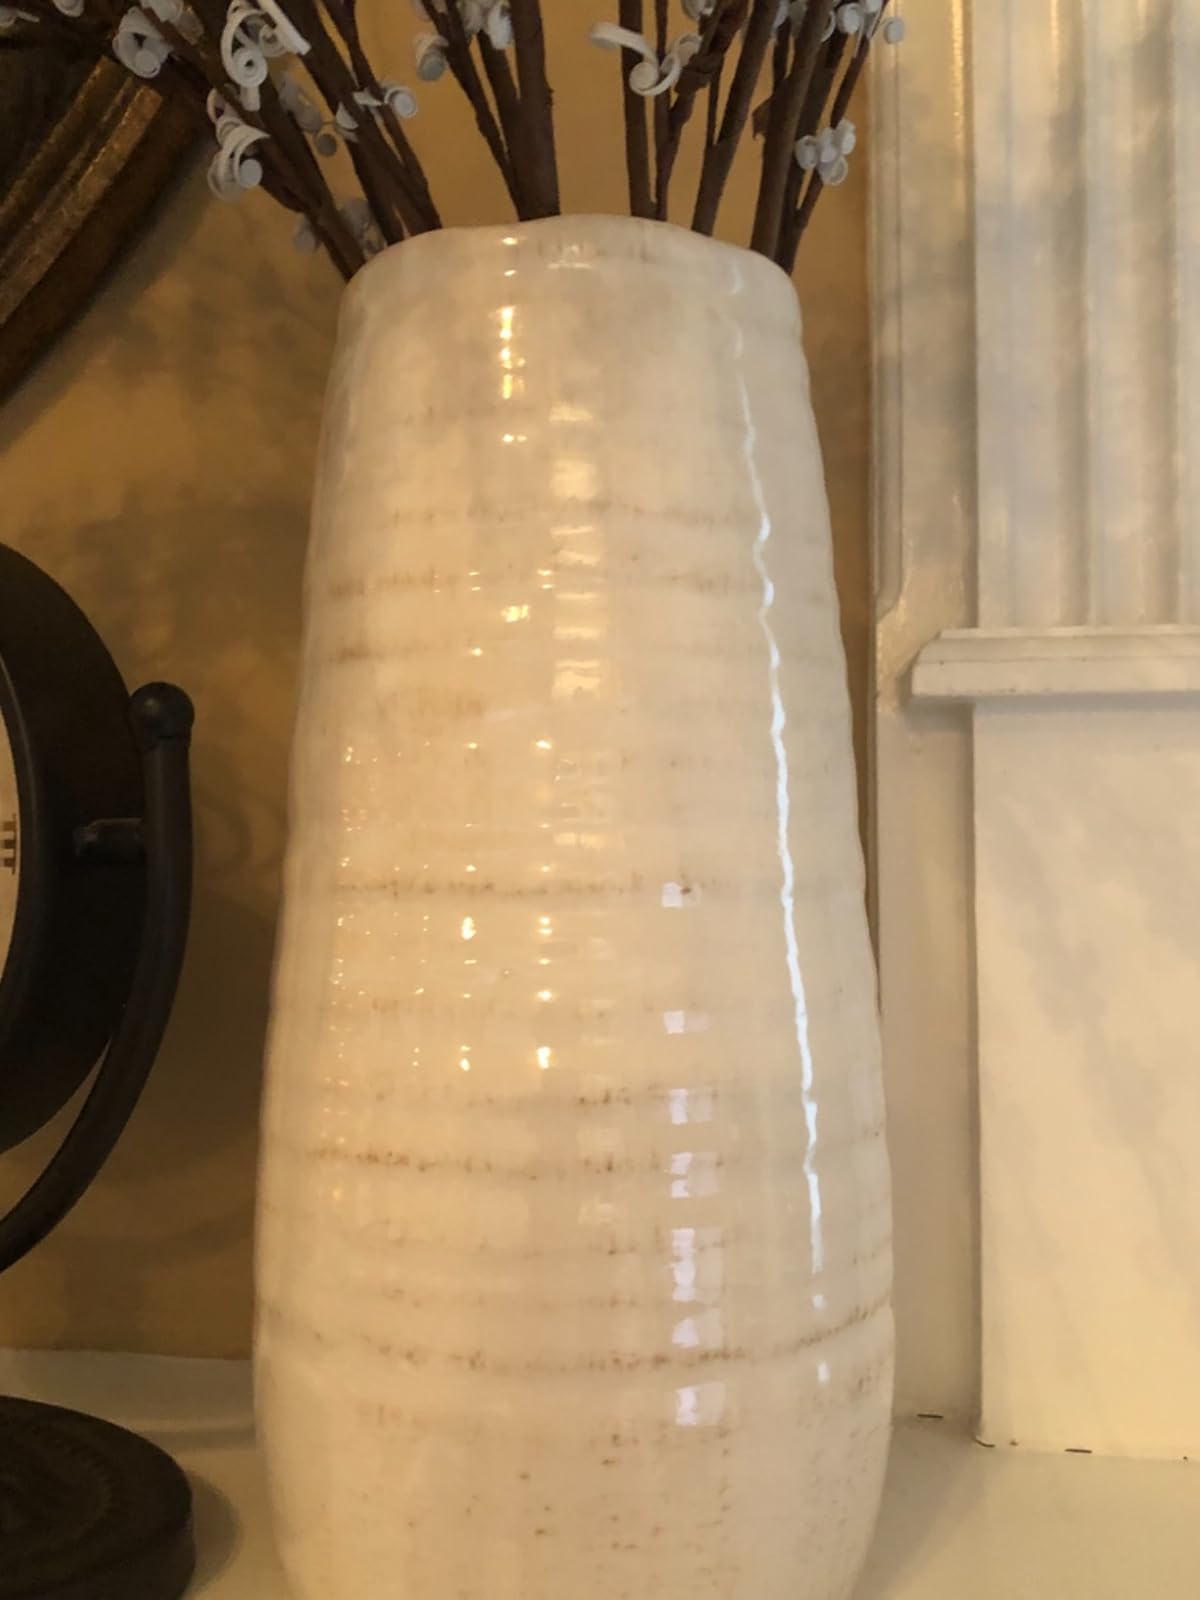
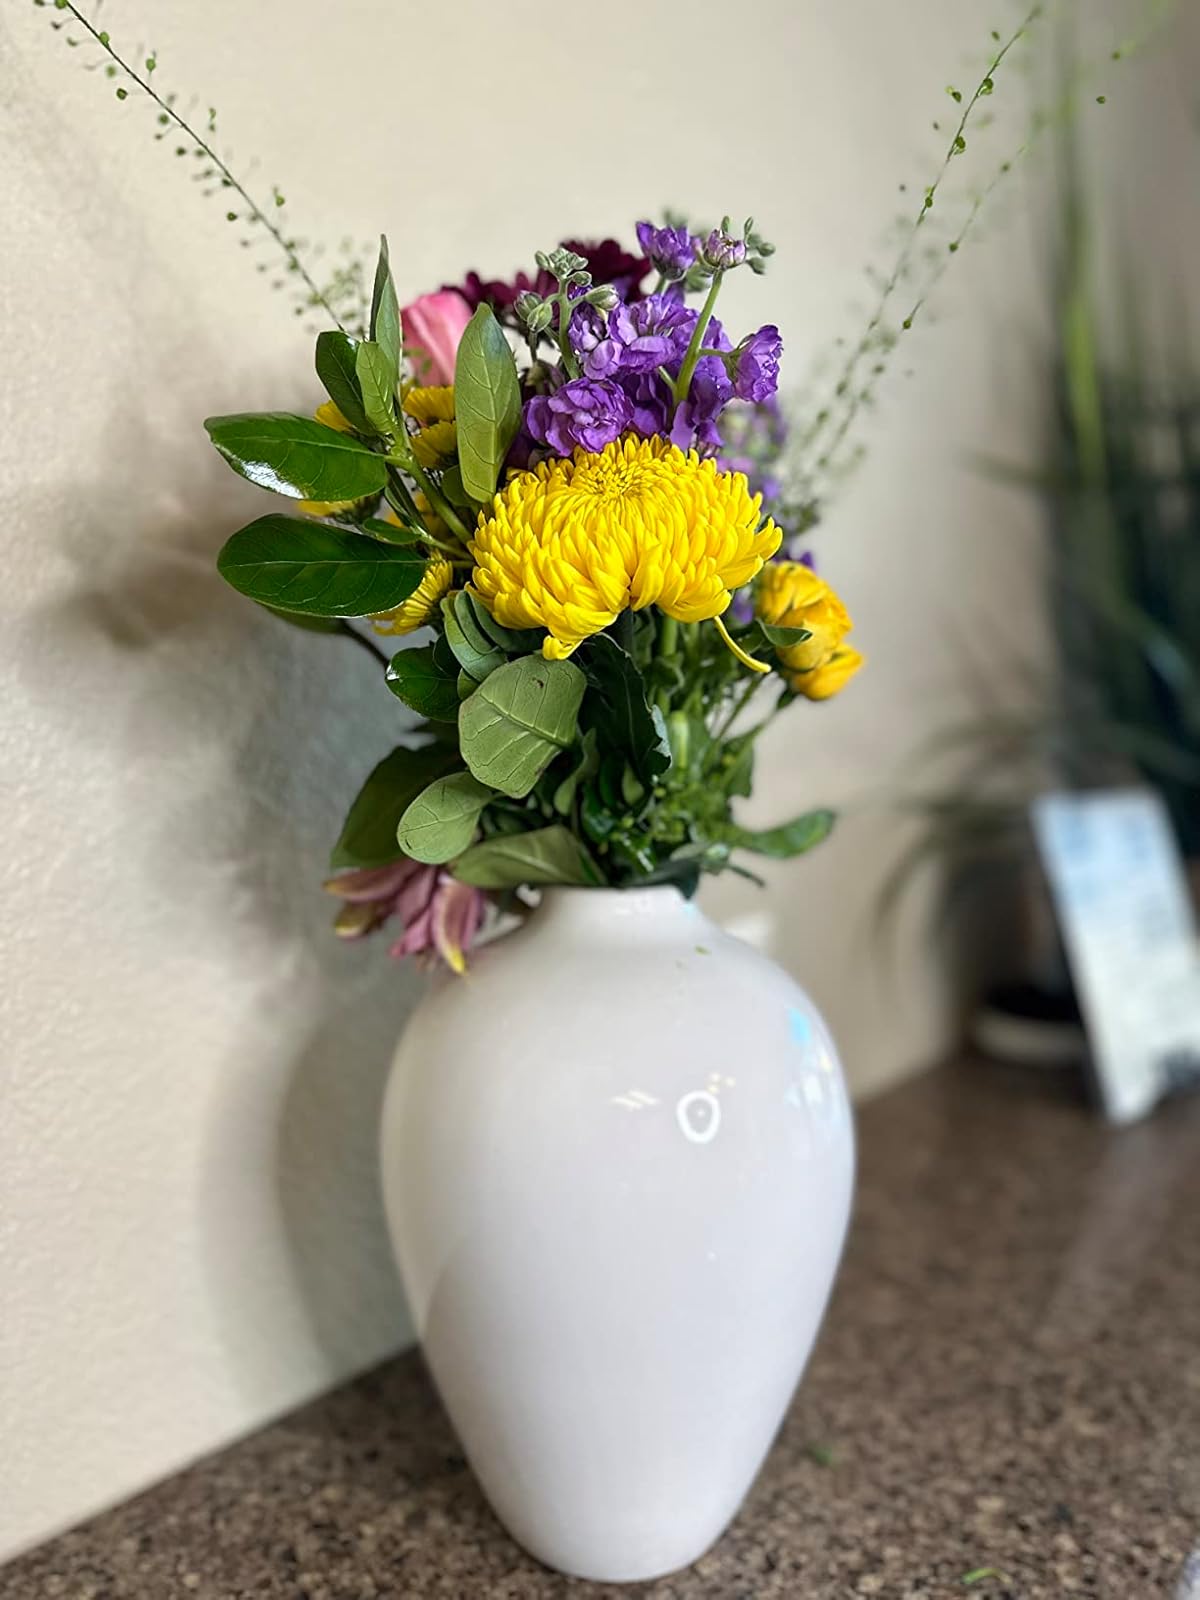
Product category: vase
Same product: no